No. 14 chair

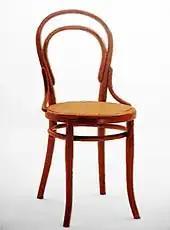

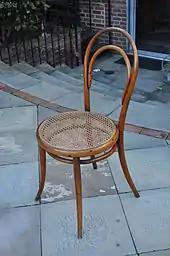
Original version without braces showing the cane seat

The No. 14 chair is the most famous chair made by the Thonet chair company. Also known as the "bistro chair", it was designed in the Austrian Empire